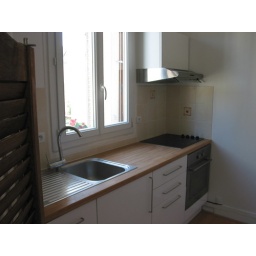
The kitchen, sink and oven in view.